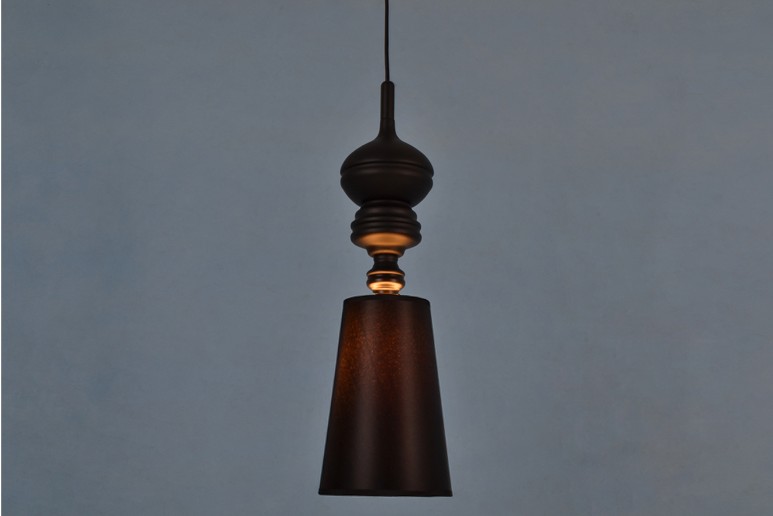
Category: lamp